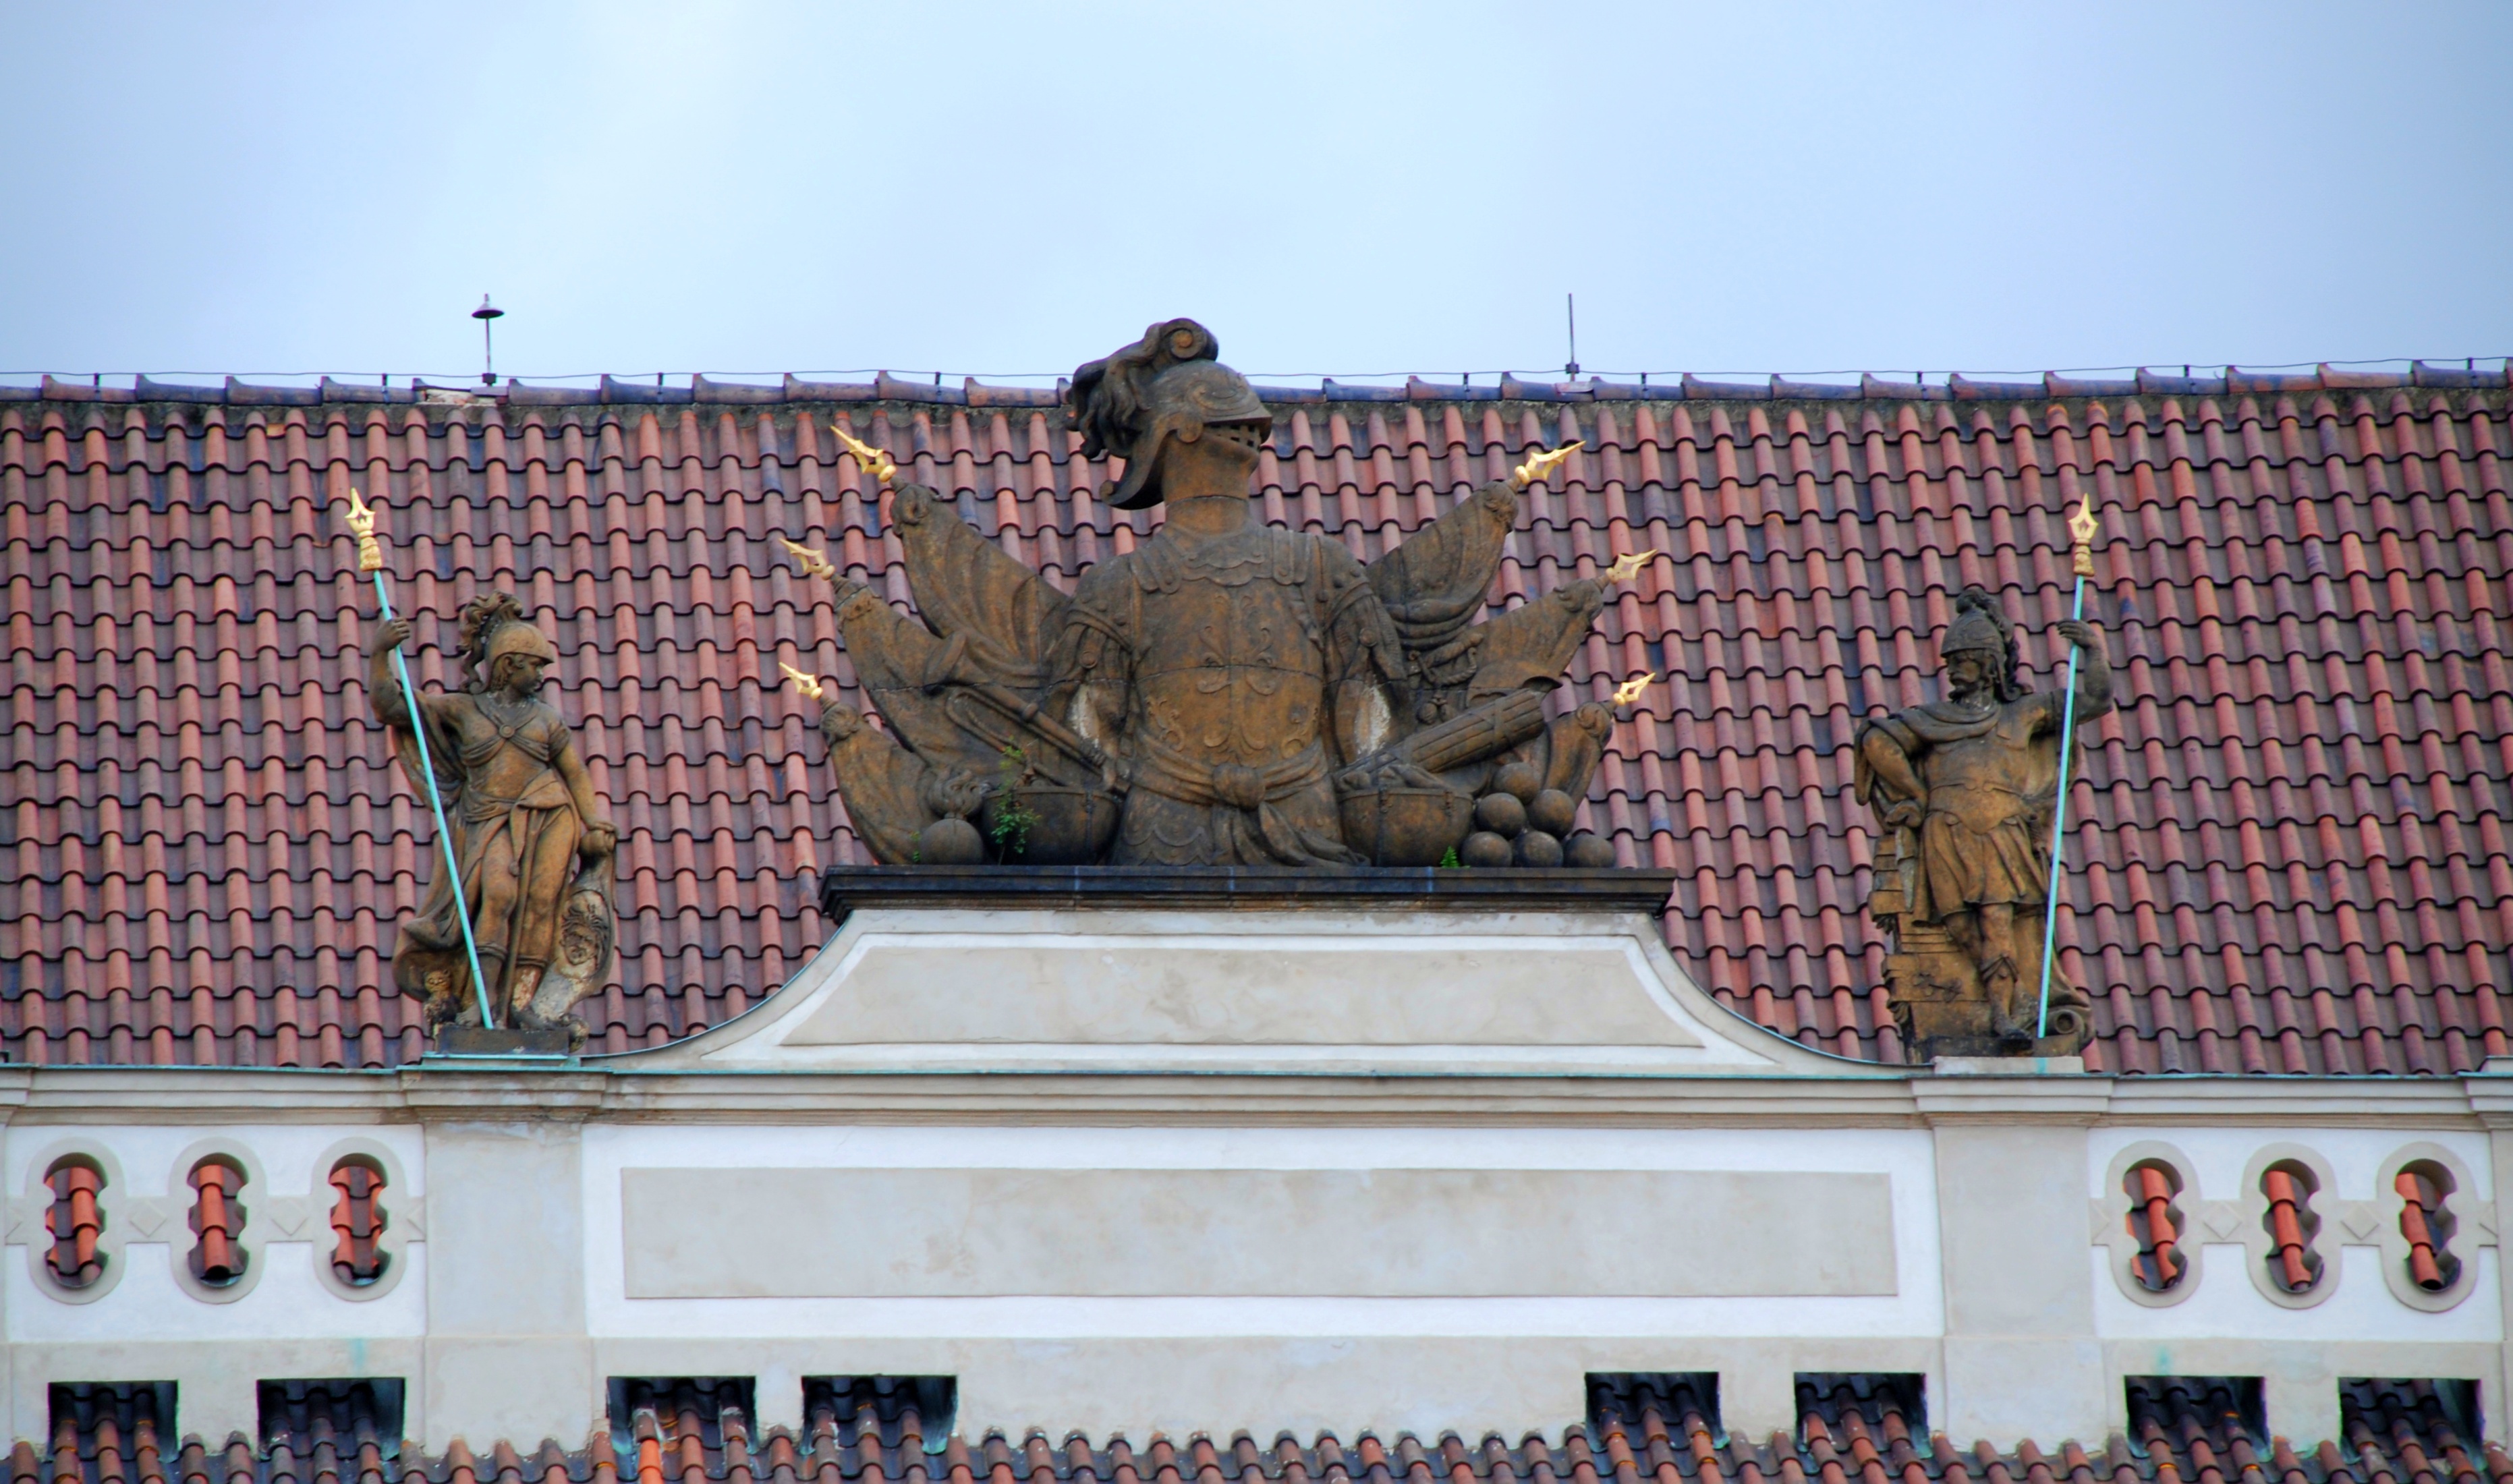
city, monument, cityscape, europe, statue, prague, nikon, tourism, memorial, d80, cityscapes, praha, nikond80